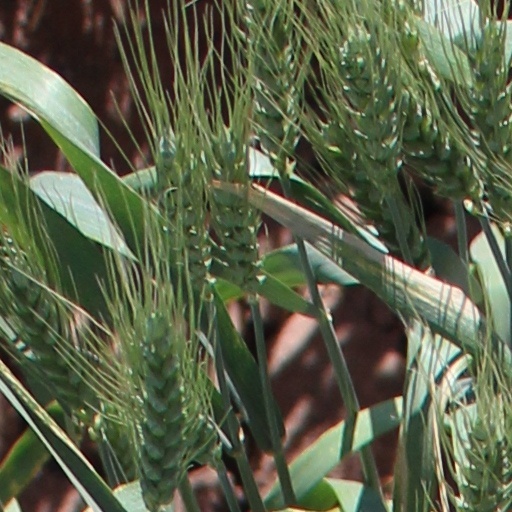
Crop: wheat